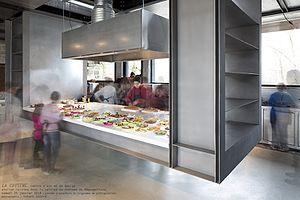
LA CUISINE, centre d’art et de design Atelier-cuisine dans la cuisine du château de Nègrepelisse, (journée d'ouverture du programme de préfiguration) Photographe
La Cuisine, est un centre d'art et de design consacré à la création contemporaine, né en 2004 et développé par la ville de Nègrepelisse. Unique lieu de ce genre en France dédié à la cuisine, l’alimentation et au design, il fut pionnier en Europe à sa création.